Motorways of Switzerland

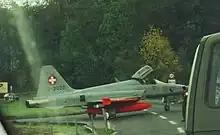
A Swiss Air Force F-5E Tiger II crossing a road between the runway and a hardened aircraft shelter in Mollis airfield in 1999.

When planning the motorway network, the demands of the Air Force were taken into consideration by planning the motorways so they could be used as alternate runways (highway strips). Various stretches of motorway were constructed with straight sections of about 2 km length. The guardrails were replaced by steel cables and could be removed if necessary within a few hours. After cleaning the roadways, painting the runway markings, and setting up wireless connections, such a motorway section could be used as a runway.